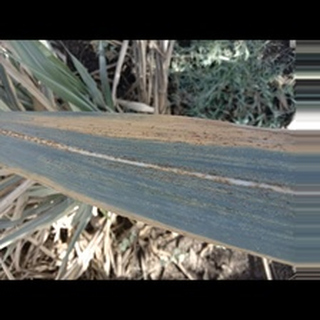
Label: sugarcane_rust